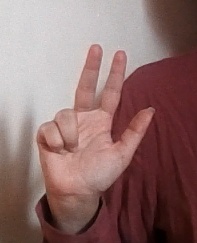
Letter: al